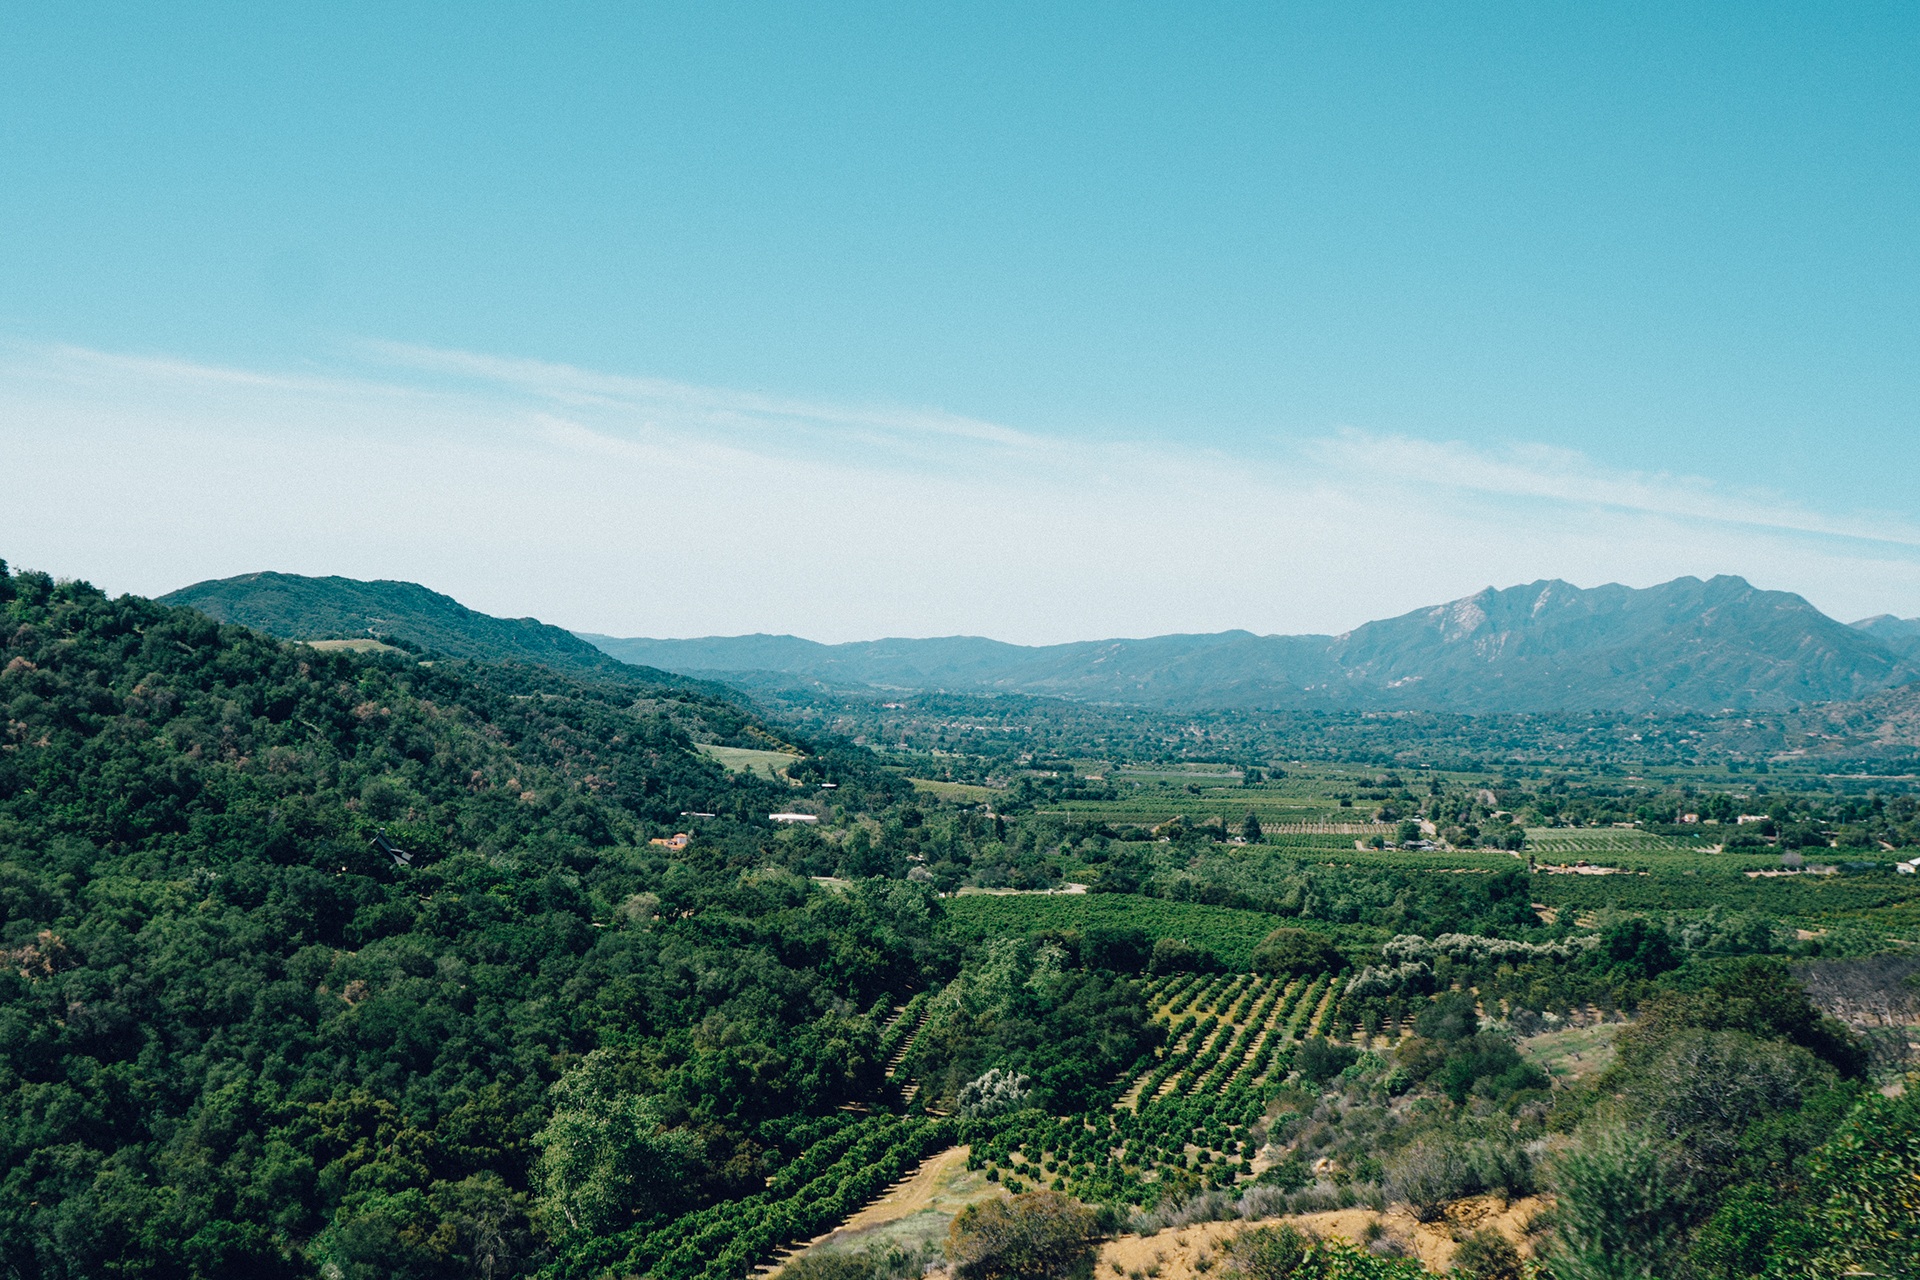
landscape, tree, forest, grass, horizon, mountain, sky, sunshine, hill, valley, mountain range, green, blue, california, ridge, sunny, fields, mountains, plateau, habitat, ecosystem, vineyards, ojai, landform, aerial photography, natural environment, geographical feature, mountainous landforms